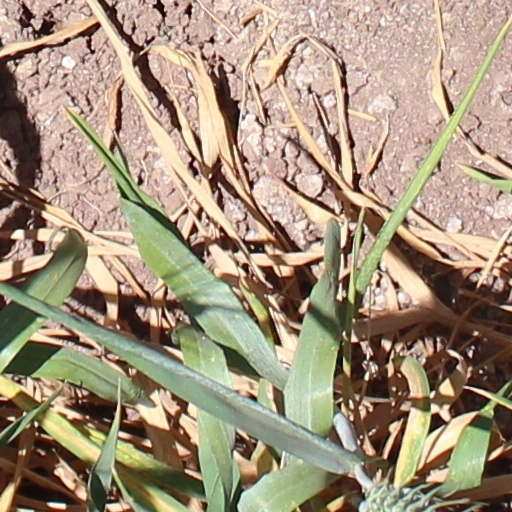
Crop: wheat